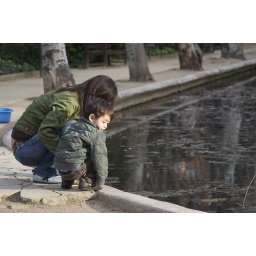
Fishing in Turo Park, Barcelona. A little boy with his mother watching the fish and turtles in the park pond.